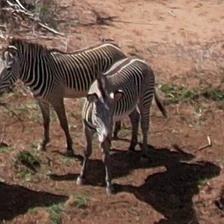
Pose orientation: front-left